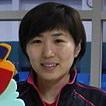
Age: 27